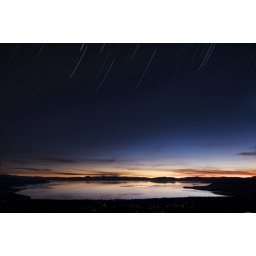
The lake in the sky